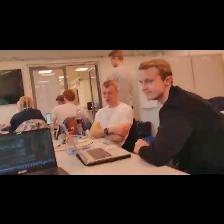
Label: Human